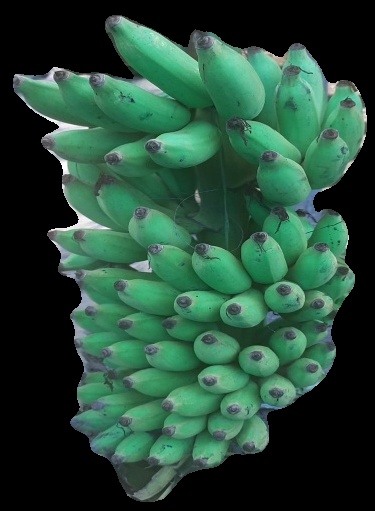
Variety: elakki-bale
Grade: grade2